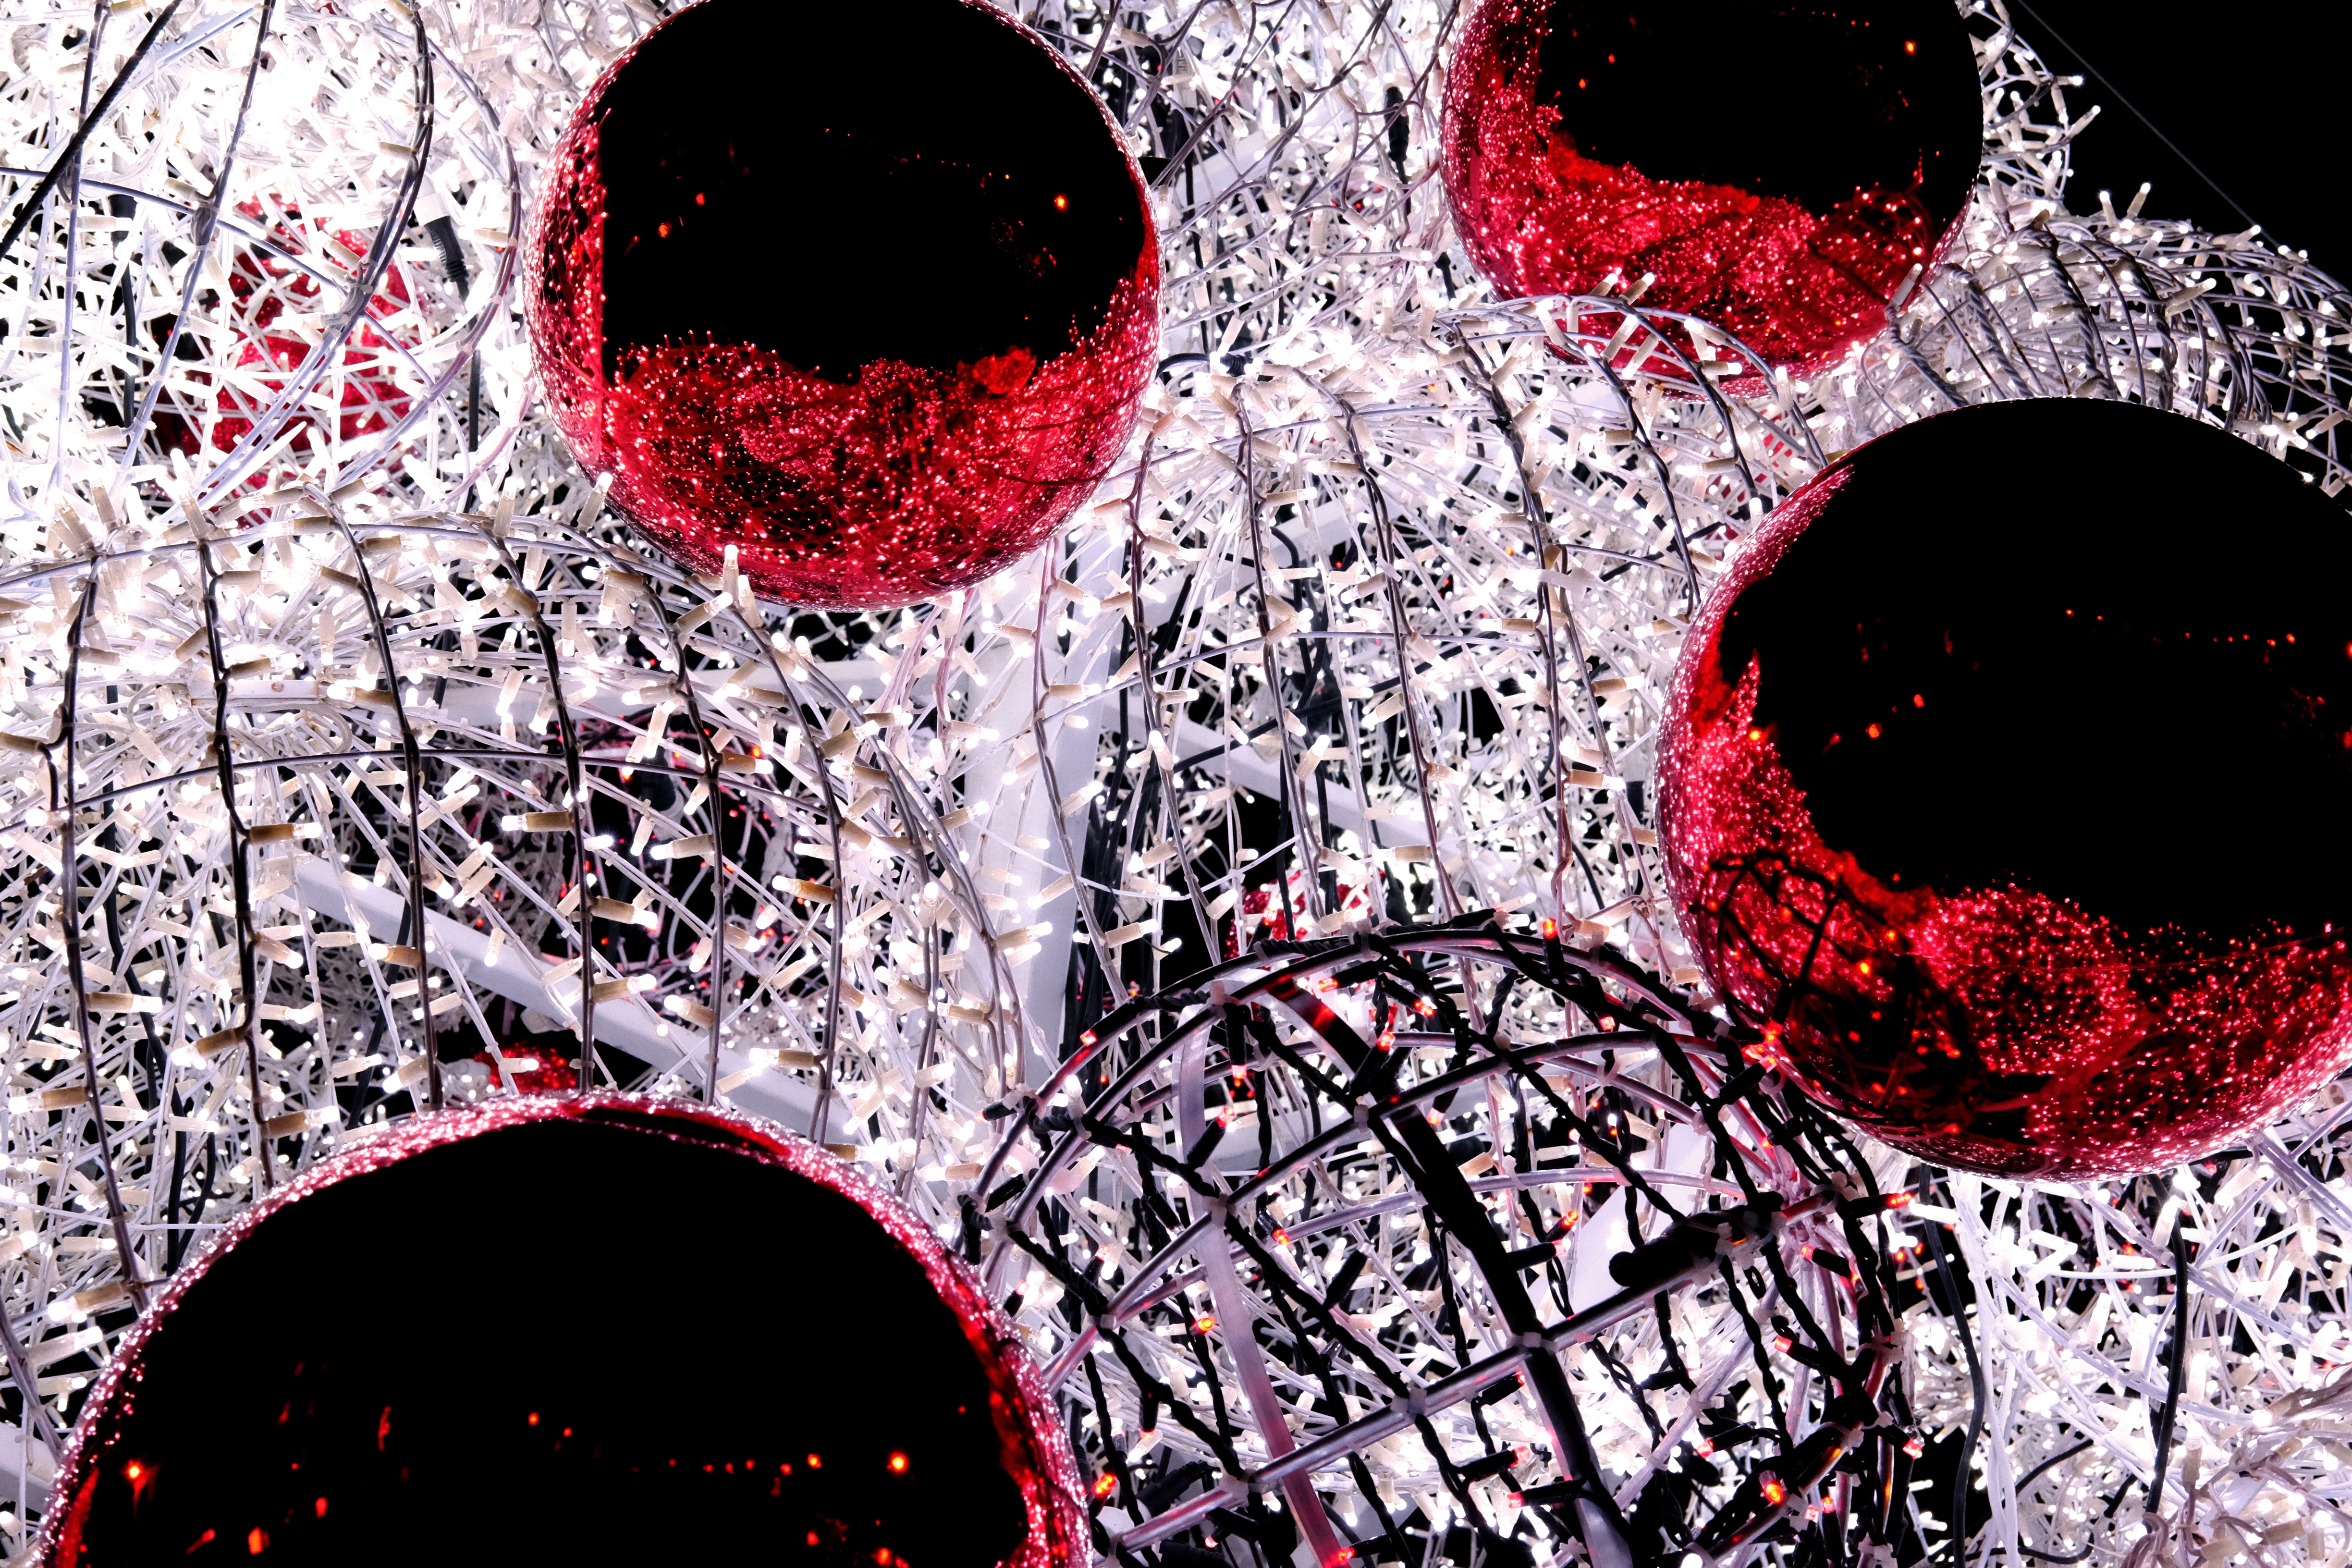
winter, light, red, color, christmas, circle, human body, art, illustration, organ, bowls, special effects, album cover, bright fir